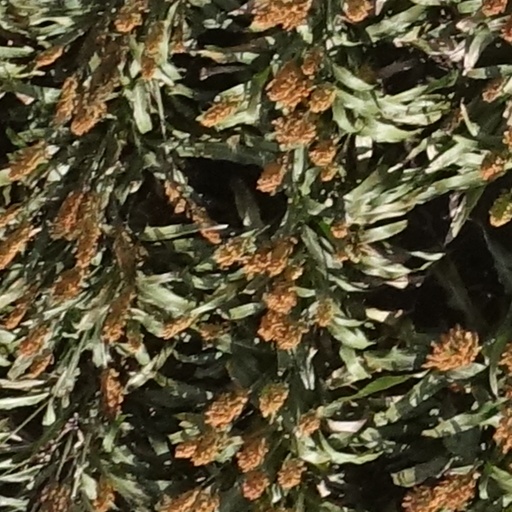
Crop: sorghum